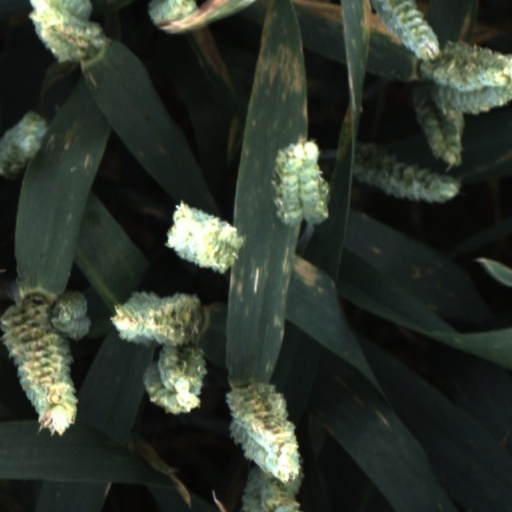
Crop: wheat